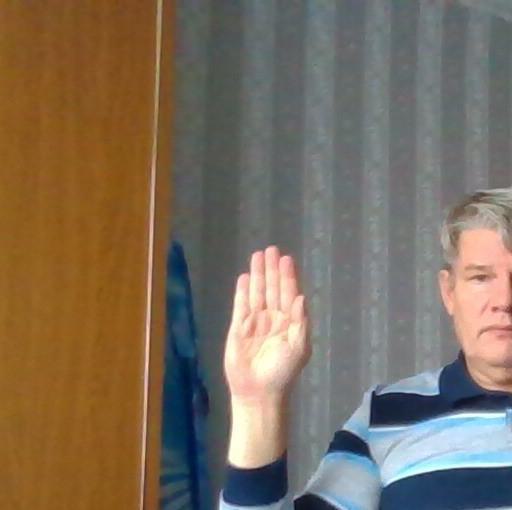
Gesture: stop